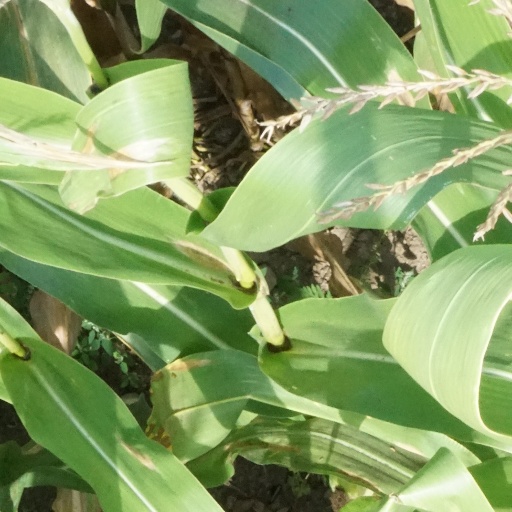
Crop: maize; corn